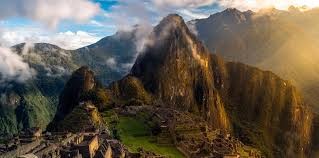
Landmark: Machu Picchu